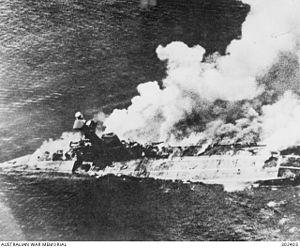
Takatsugu Jōjima, né le 20 juin 1890 dans la préfecture de Saga et mort le 9 octobre 1967, est un amiral japonais de la guerre du Pacifique. Il a eu plusieurs commandements dans l'aviation embarquée, notamment, de 1937 à 1942, celui des porte-avions Hōshō, Hiryū, et Shokaku, et celui de la 2ᵉ Division de Porte-avions de septembre 1943 à juillet 1944.
Cette liste dresse les plus grandes catastrophes maritimes pendant la Seconde Guerre mondiale au regard du nombre de victimes. Du fait de son contexte, une Seconde Guerre mondiale sanguinaire entachée de nombreux drames, ces catastrophes resteront longtemps quasi ignorées.
La dénomination de croiseur lourd est communément employée à partir de 1930 et jusqu'à la fin de la Seconde Guerre mondiale pour désigner un croiseur, c'est-à-dire un navire principalement armé de canons, d'un déplacement supérieur à 1 850 tonnes, et inférieur à 10 000 tonnes conformément au traité de Washington et dont l'artillerie principale avait un calibre supérieur à 155 mm, et au plus égal à 203 mm, conformément au traité naval de Londres. Si la distinction entre croiseur lourd et croiseur léger a ainsi été claire pendant quelques années, l'apparition, après 1935, des « grands croiseurs légers », déplaçant 10 000 tonnes, et armés de dix à quinze canons de 152 ou 155 mm, tirant jusqu'à 8 à 10 coups par minute, avec des blindages de ceinture de plus de 100 mm, a sérieusement contribué à brouiller les catégories.
Le HMS Hermes est un porte-avions de la Royal Navy. Sa construction commence durant la Première Guerre mondiale pour se finir à la fin de la guerre. Il servira jusqu'au 9 avril 1942, date à laquelle il est coulé par des bombardiers japonais.